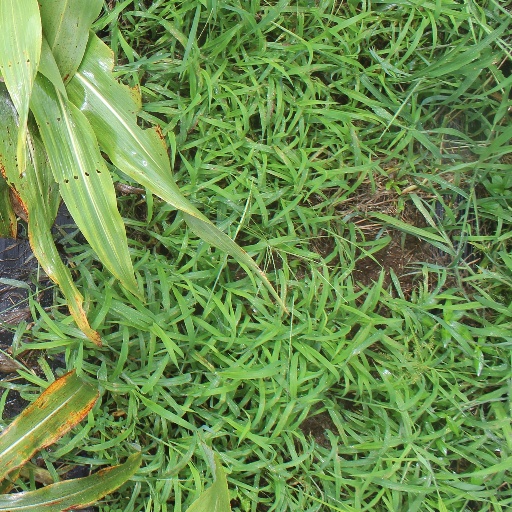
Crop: sorghum